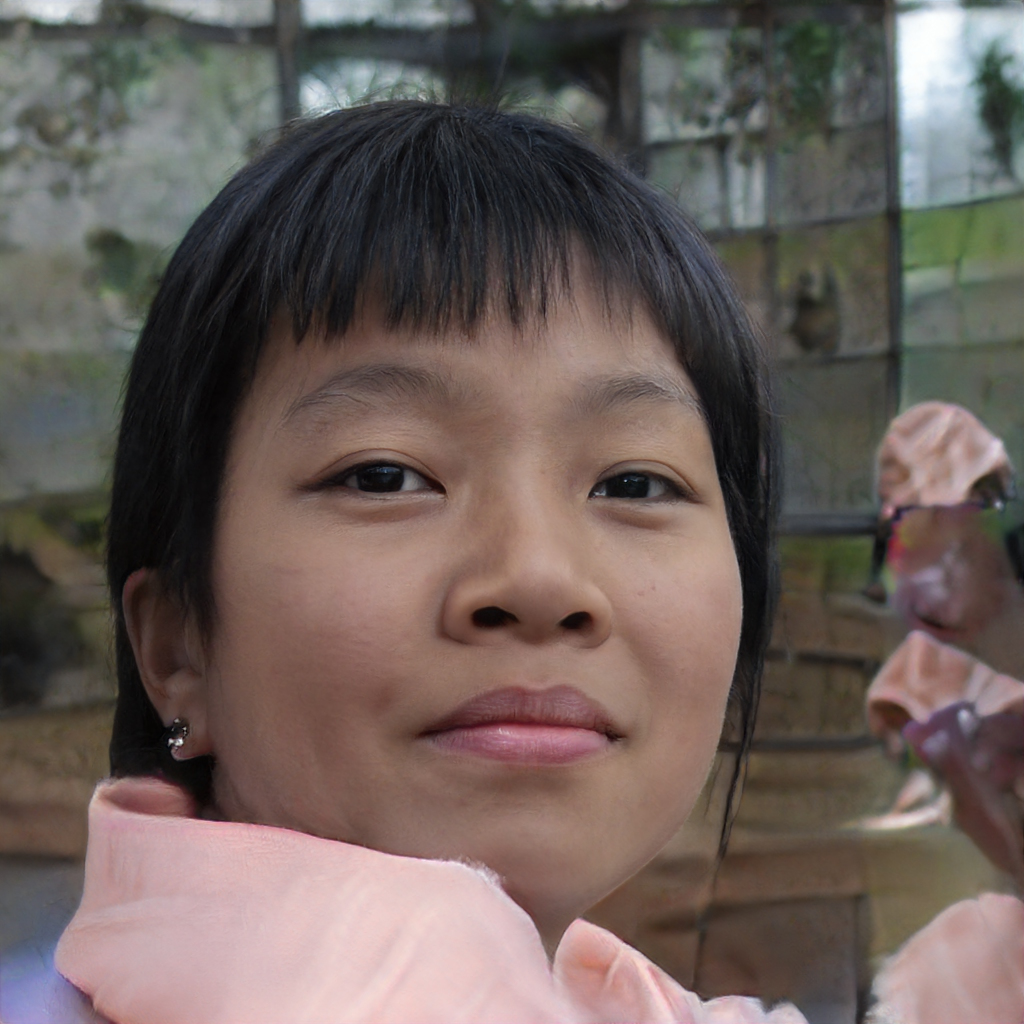
Label: Colored